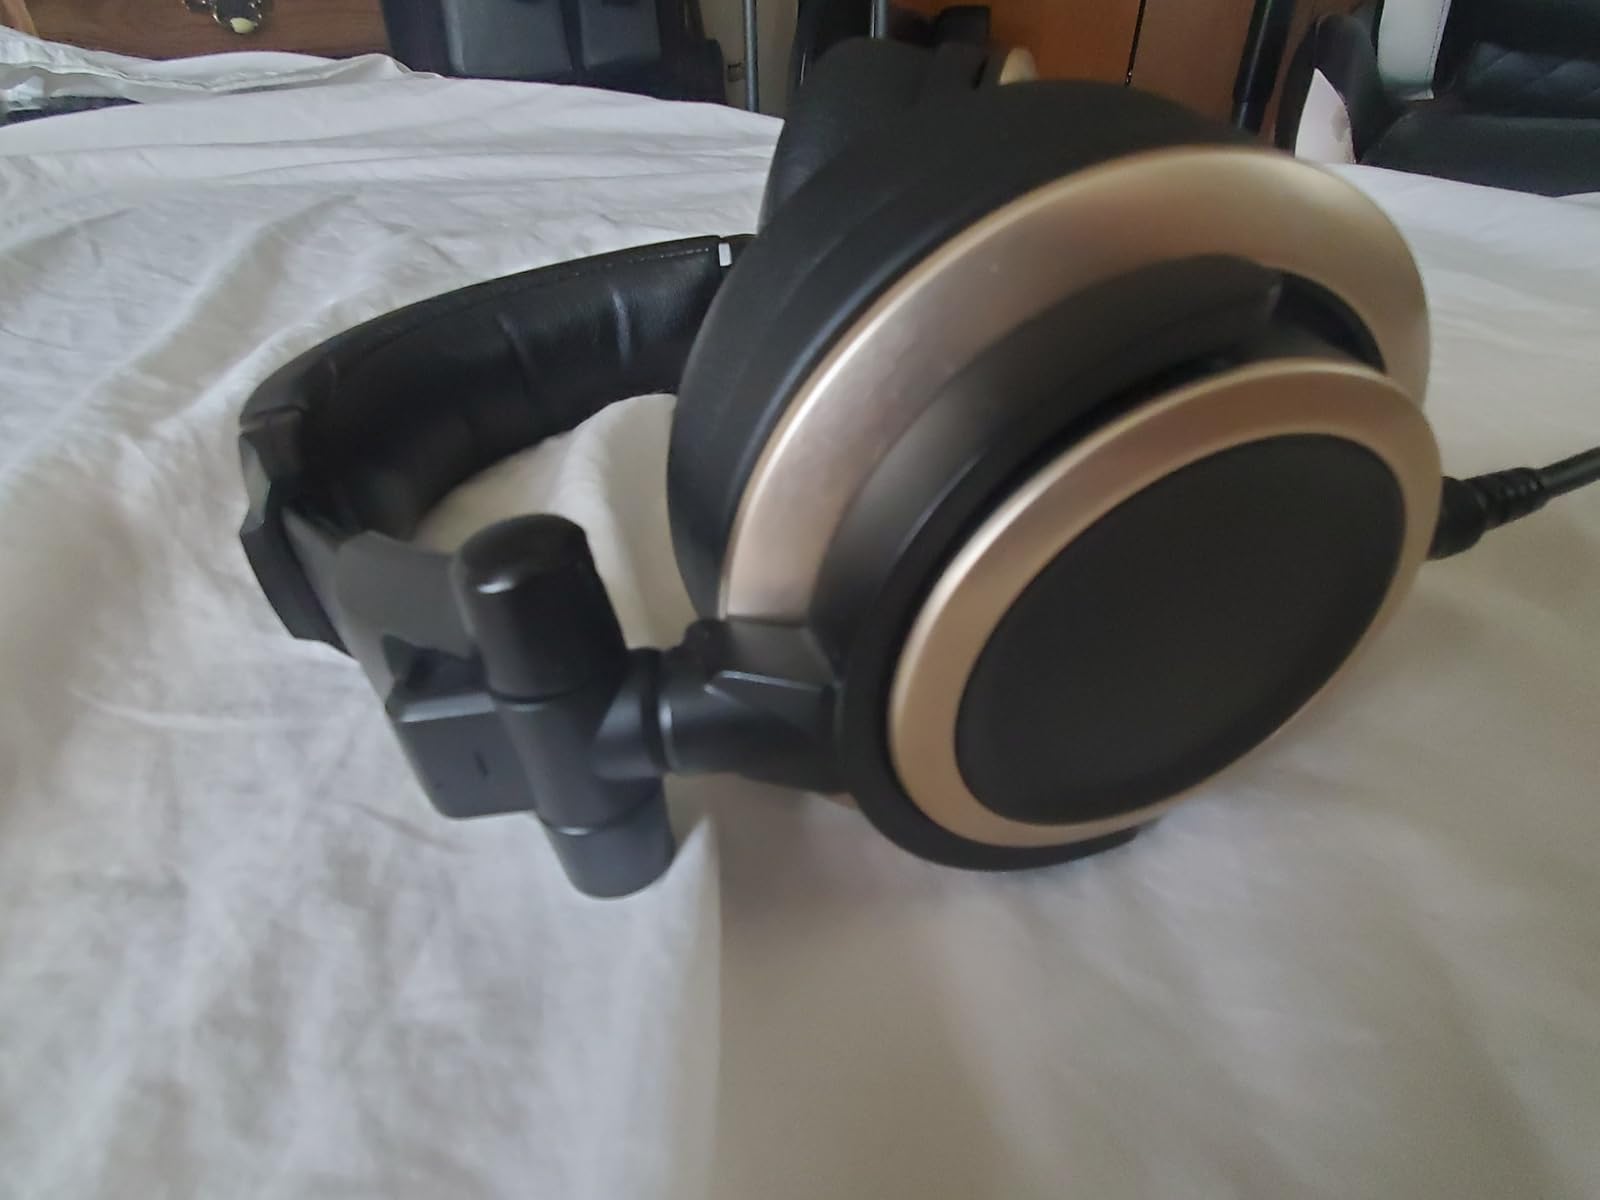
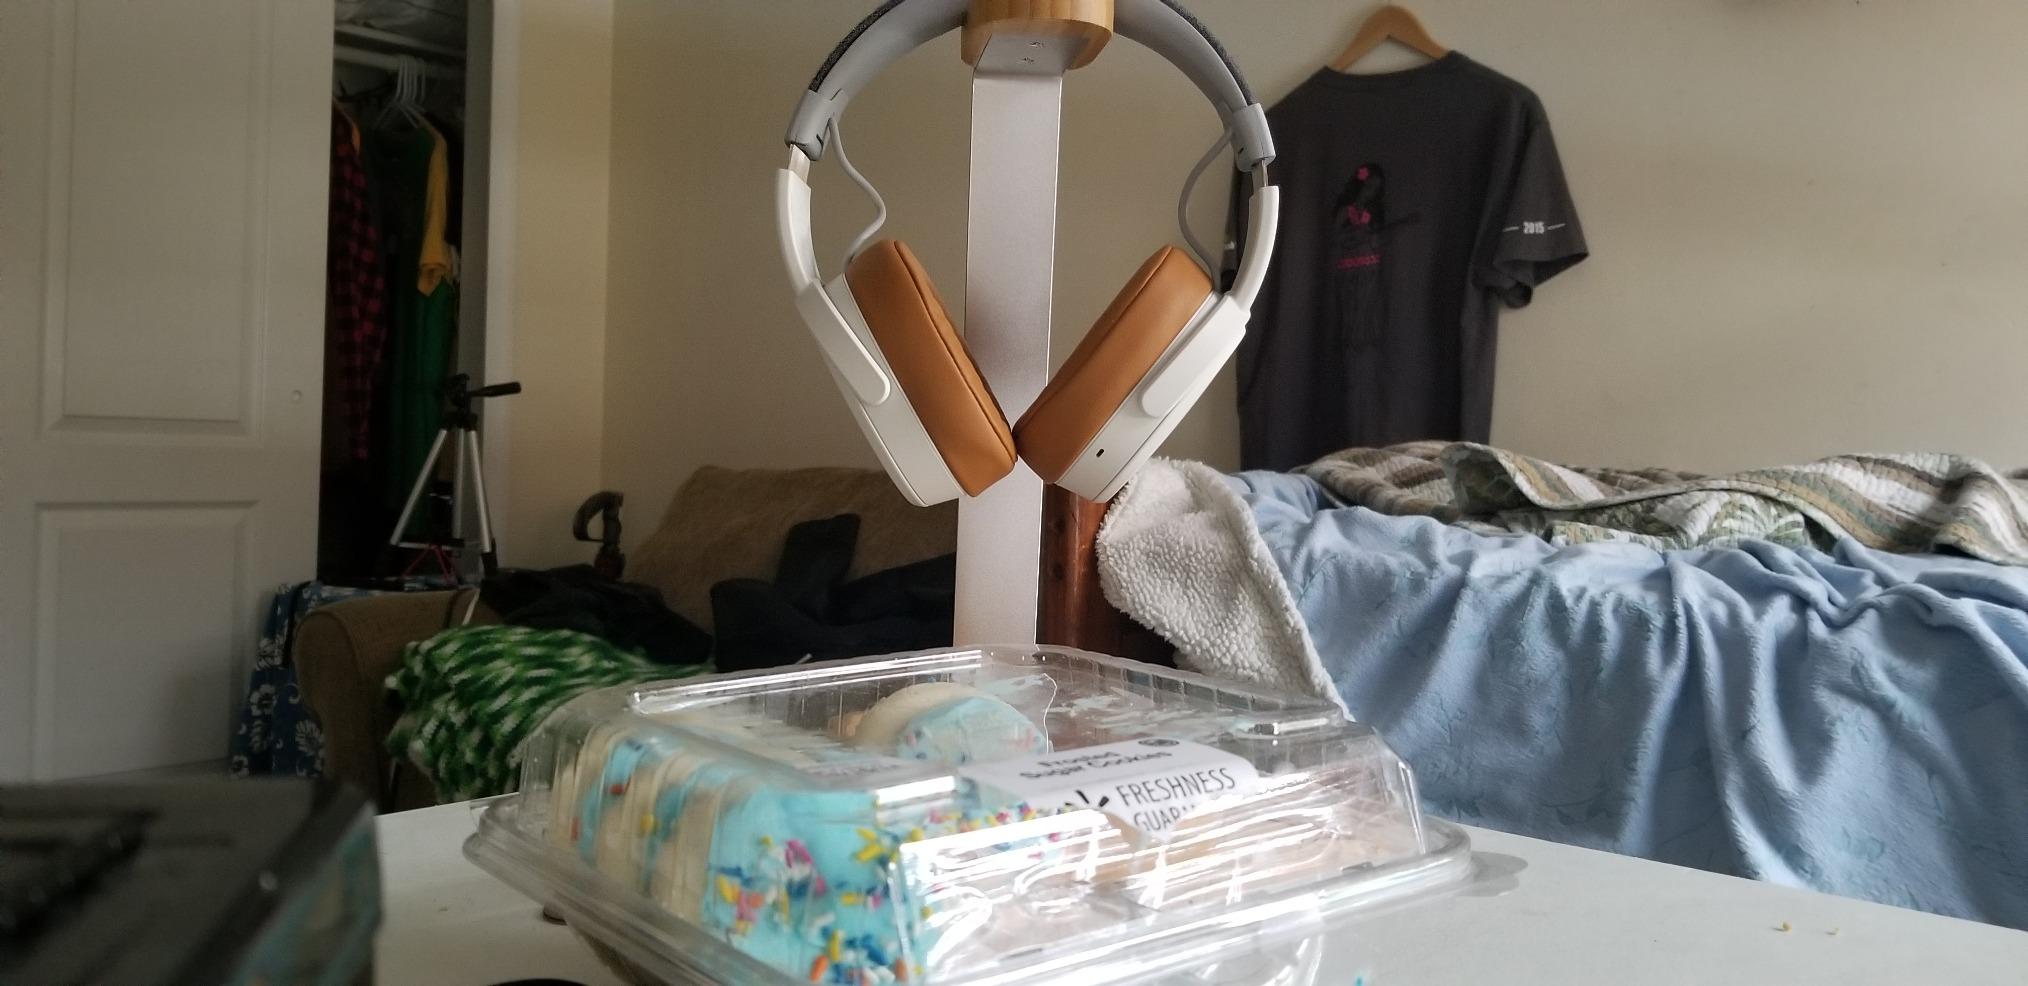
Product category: headphones
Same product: no